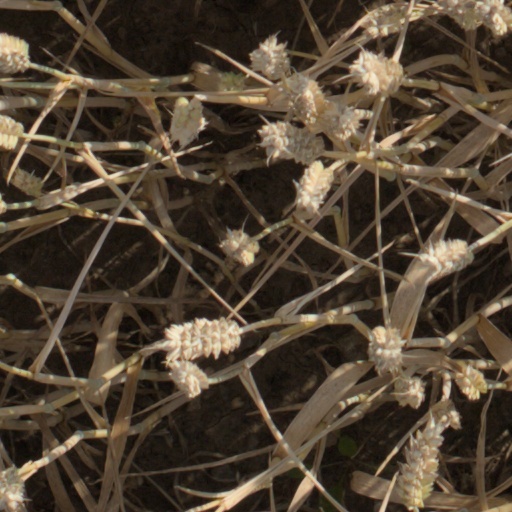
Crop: wheat